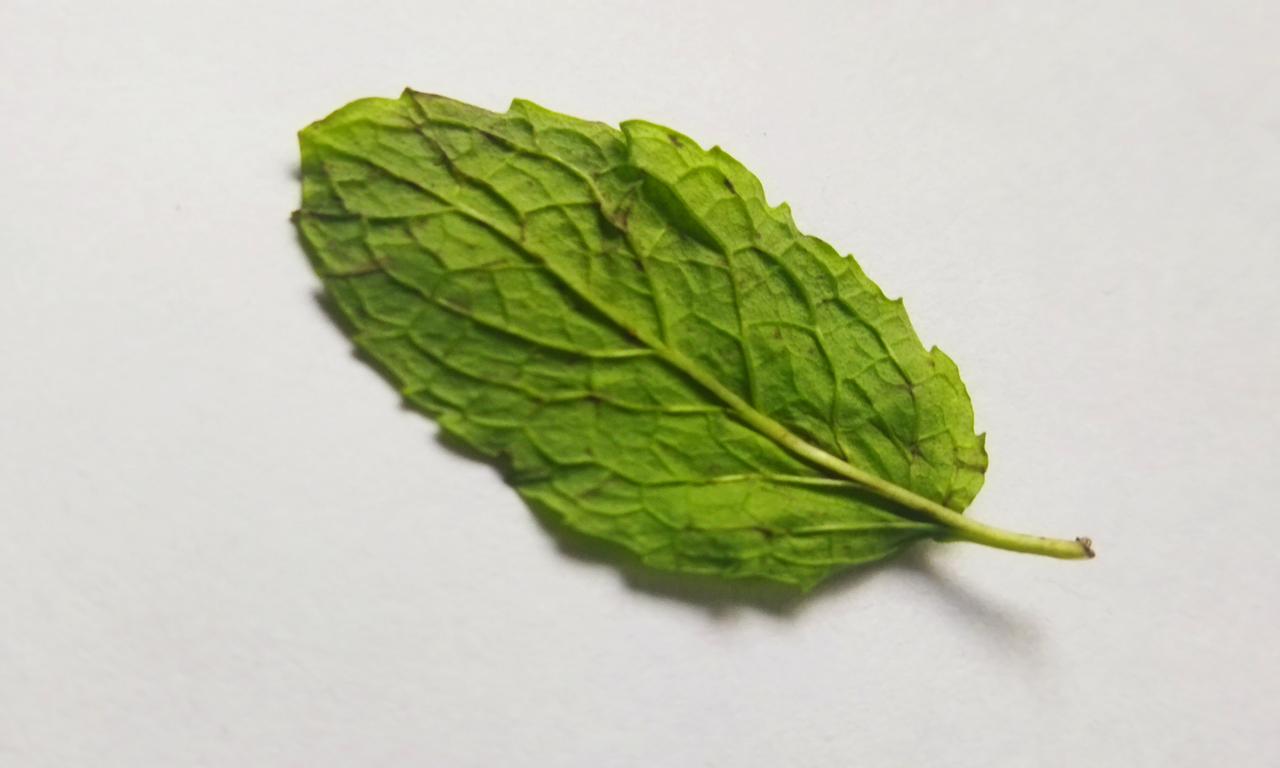
Label: Fresh